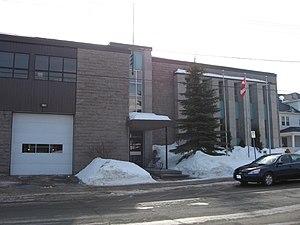
caserne de pompier au centre-ville (ancien hôtel-de-ville) à Bathurst (Nouveau-Brunswick)
Bathurst est une cité de 11 897 habitants à l'embouchure de la rivière Népisiguit dans la baie des Chaleurs. Elle est le chef-lieu et la principale ville du comté de Gloucester, au nord-est de la province du Nouveau-Brunswick au Canada. Étant la seule grande ville du Nord-Est, Bathurst offre une gamme de services digne des villes de plus grande importance. Hôpitaux, salles de spectacles, musées, écoles, centres commerciaux et hôtellerie sont parmi les services de la ville de Bathurst. Bien que l'économie de la région ait été durement touchée ces derniers temps par des fermetures d'entreprises, telle que la Smurfit-Stone, et la fermeture de la mine Brunswick au sud de la ville, la région tient le coup et fait preuve d'initiative pour diversifier l'économie.